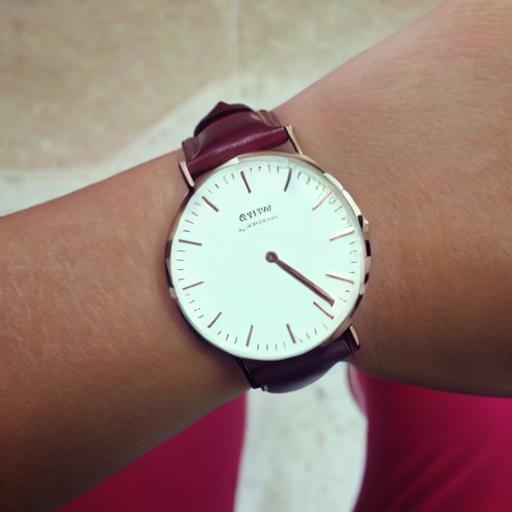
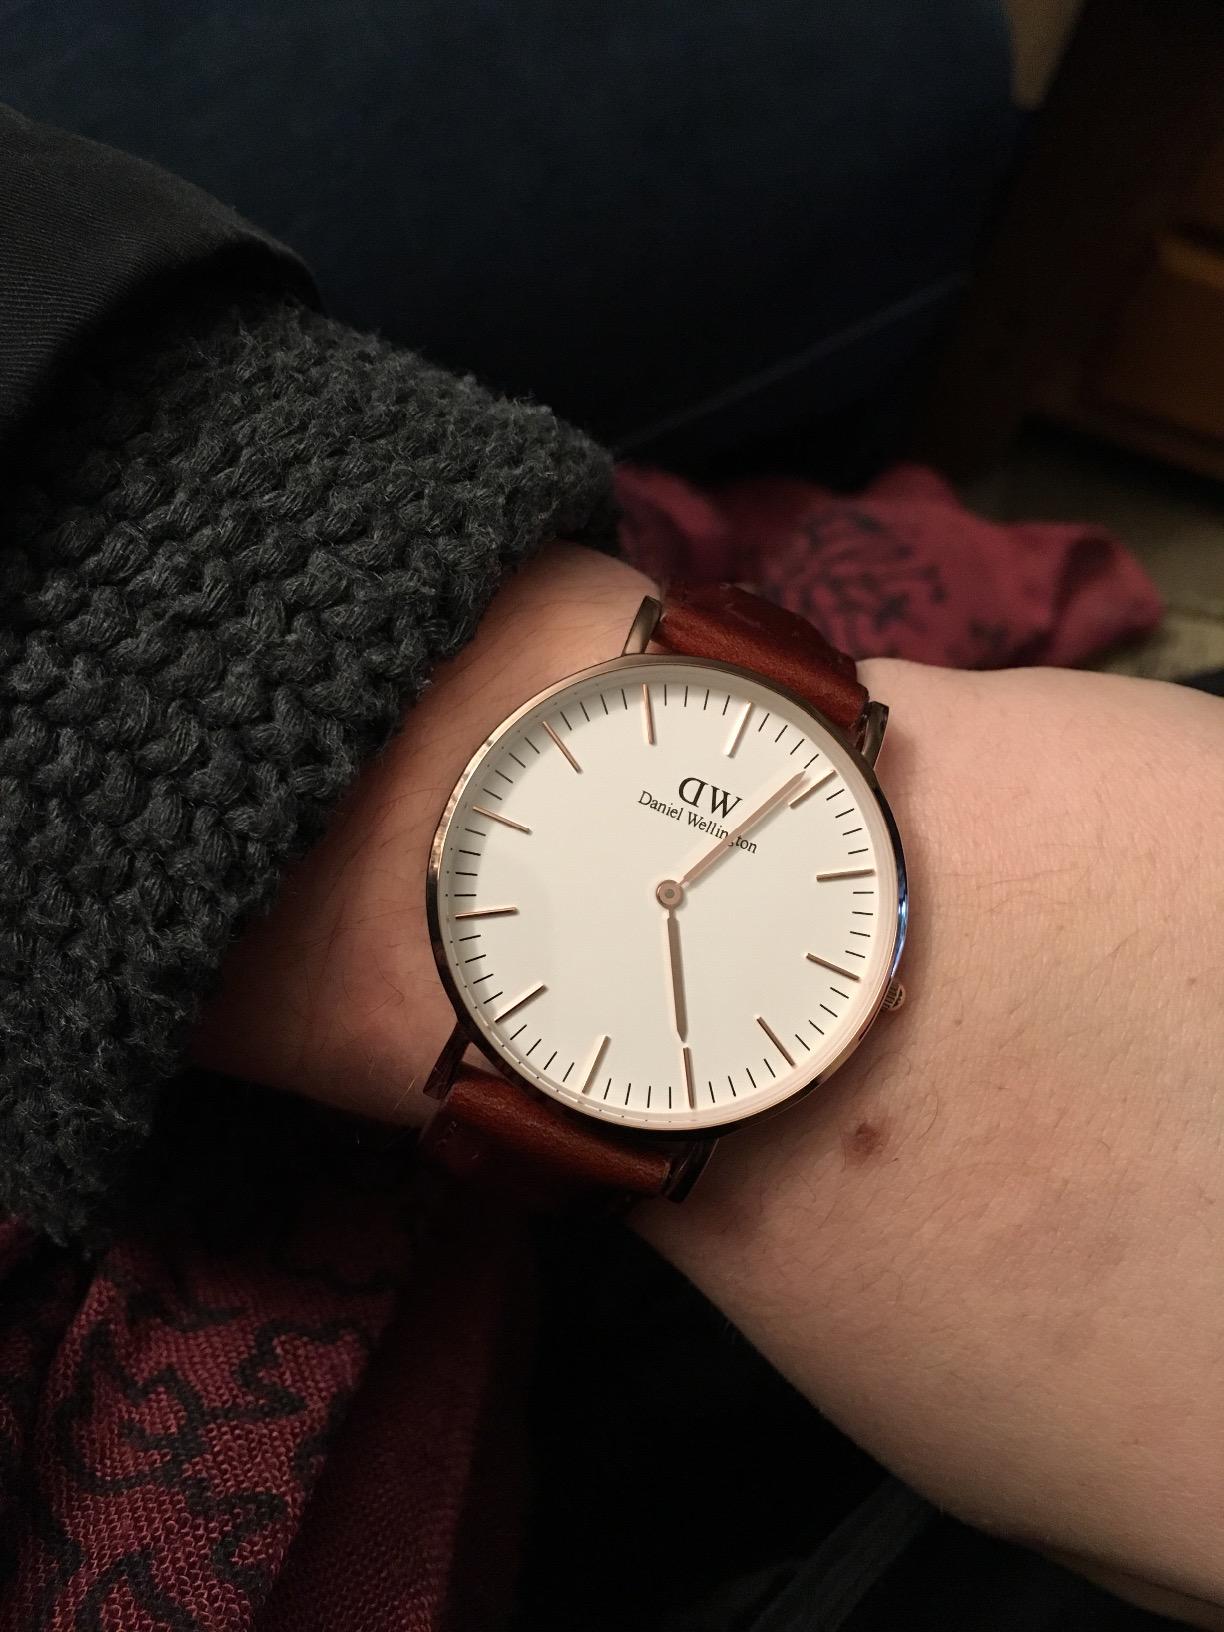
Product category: accessories_watch
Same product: no